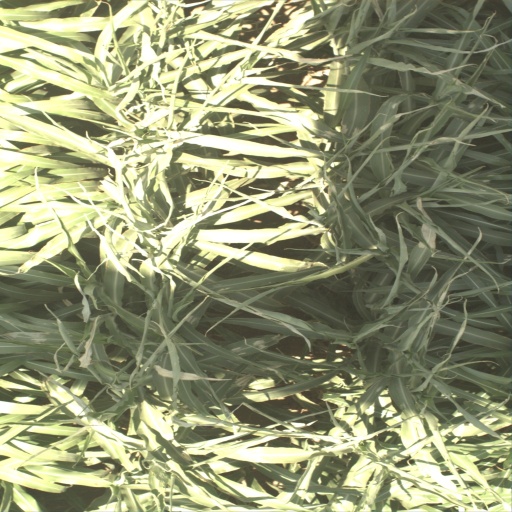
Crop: sorghum